Adémar de Chabannes

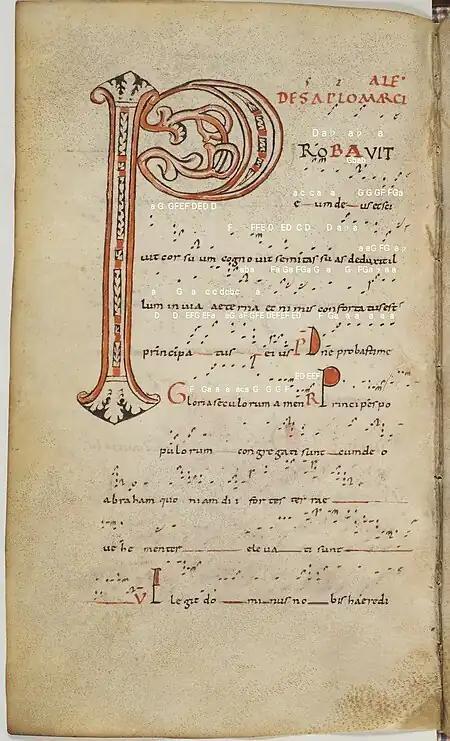
Missa Sancti Marcialis «De sancto apostolo Marciale» with poetry and music composed by Adémar de Chabannes (F-Pn lat. 909, f. 70')

As an apostle, Saint Martial would be entitled to a substantial mass for the celebration of his feast day within a festal octave. Adémar therefore composed a series of hymns, providing both text and music due to his position as cantor at Saint Martial. This he did by troping, i.e. adding additional text to a number of pre-existing hymns and sequences, also providing proper mass chant for Saint Martial as apostle and patron of the Monastery. Following the libellum structure of the manuscript, the elements of the mass are not presented continuously, since the alleluia verses preceding the Gospel and offertories of the Mass were separated as "little books" (libelli), while the sequences are written in a third one.